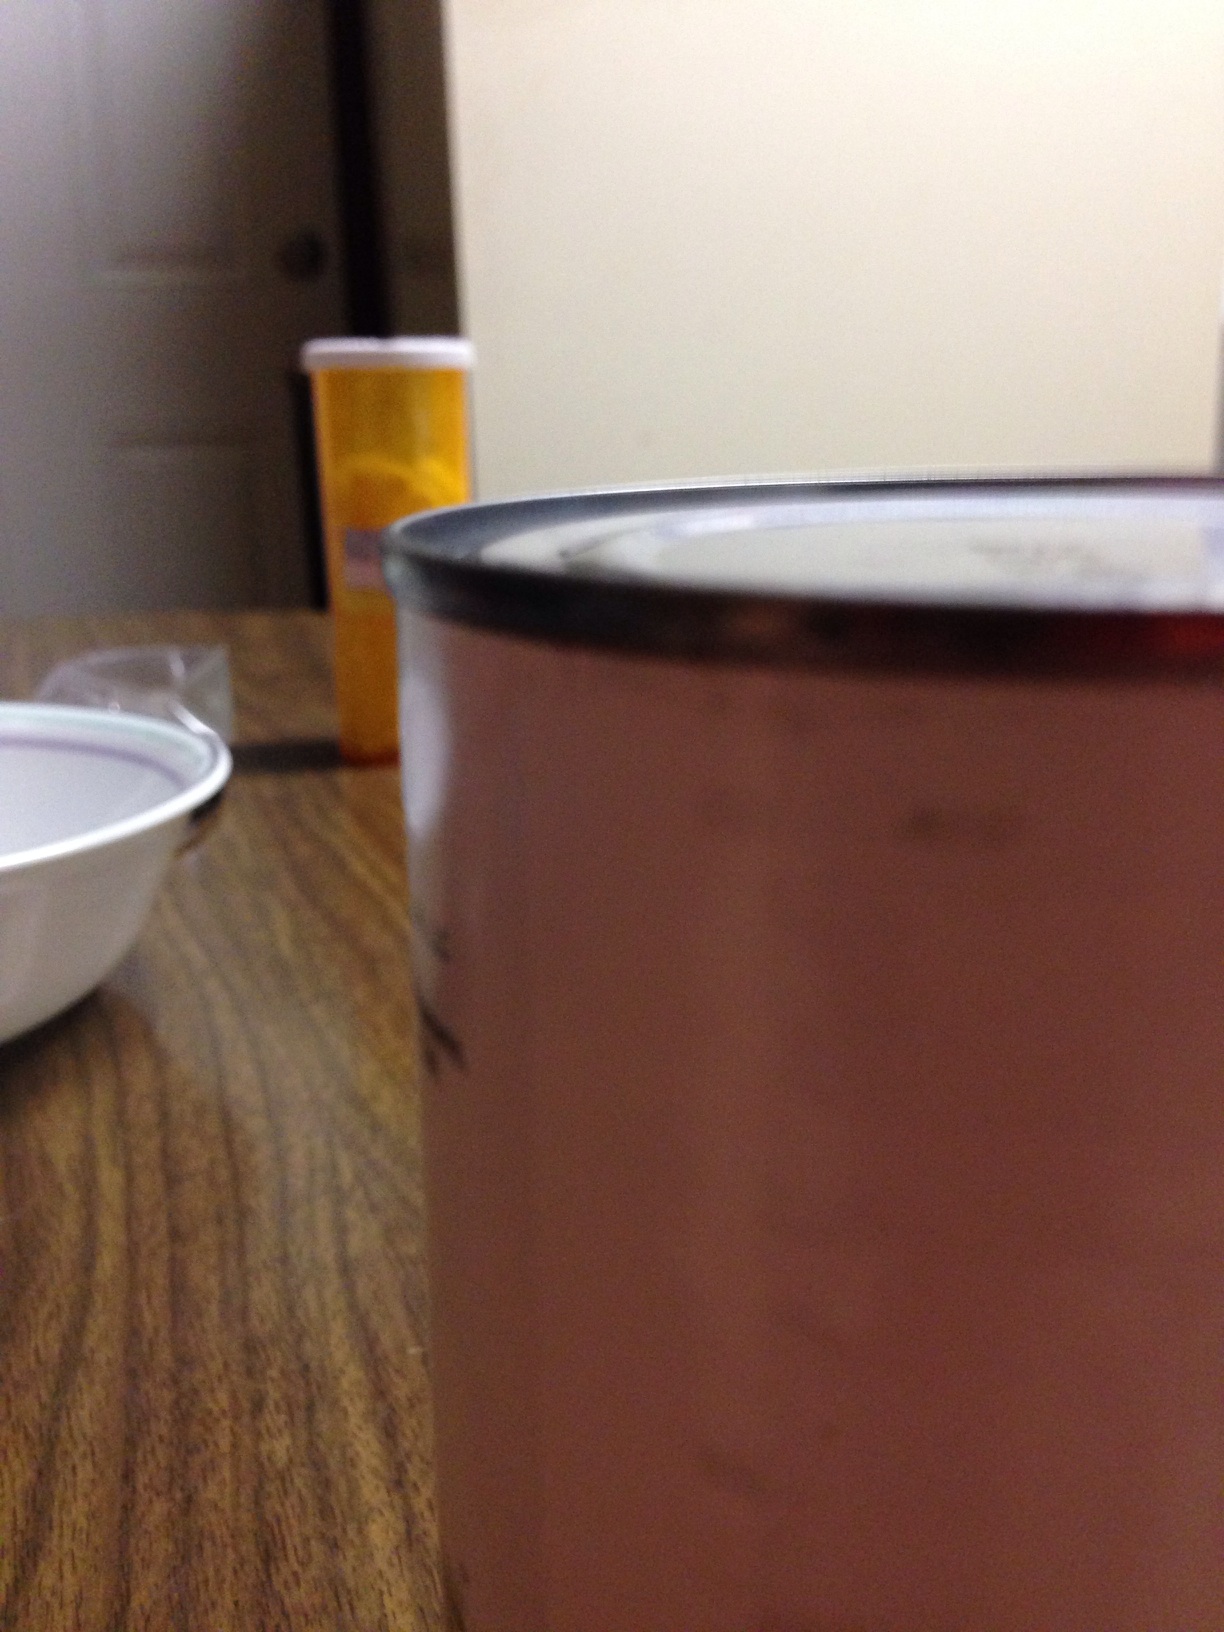Question: What is this vegetable?
Answer: unanswerable